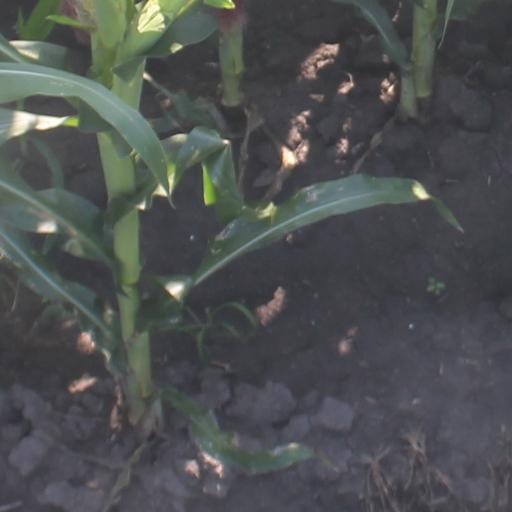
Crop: maize; corn